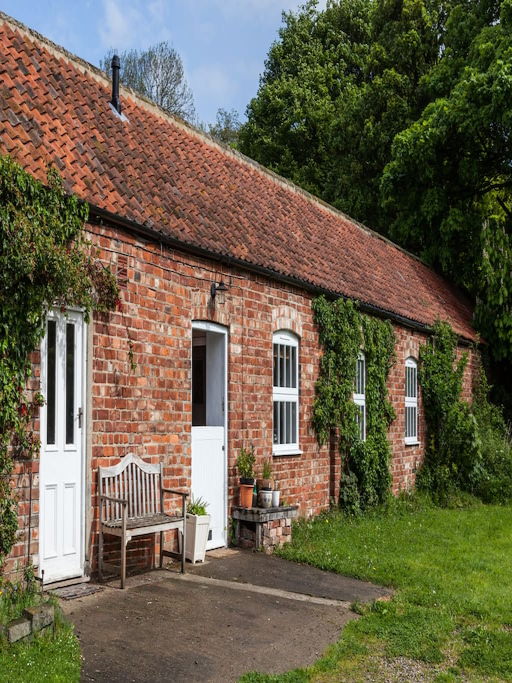
front of cottage - stable front door and bench for enjoying the sun